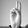
ASL letter: U